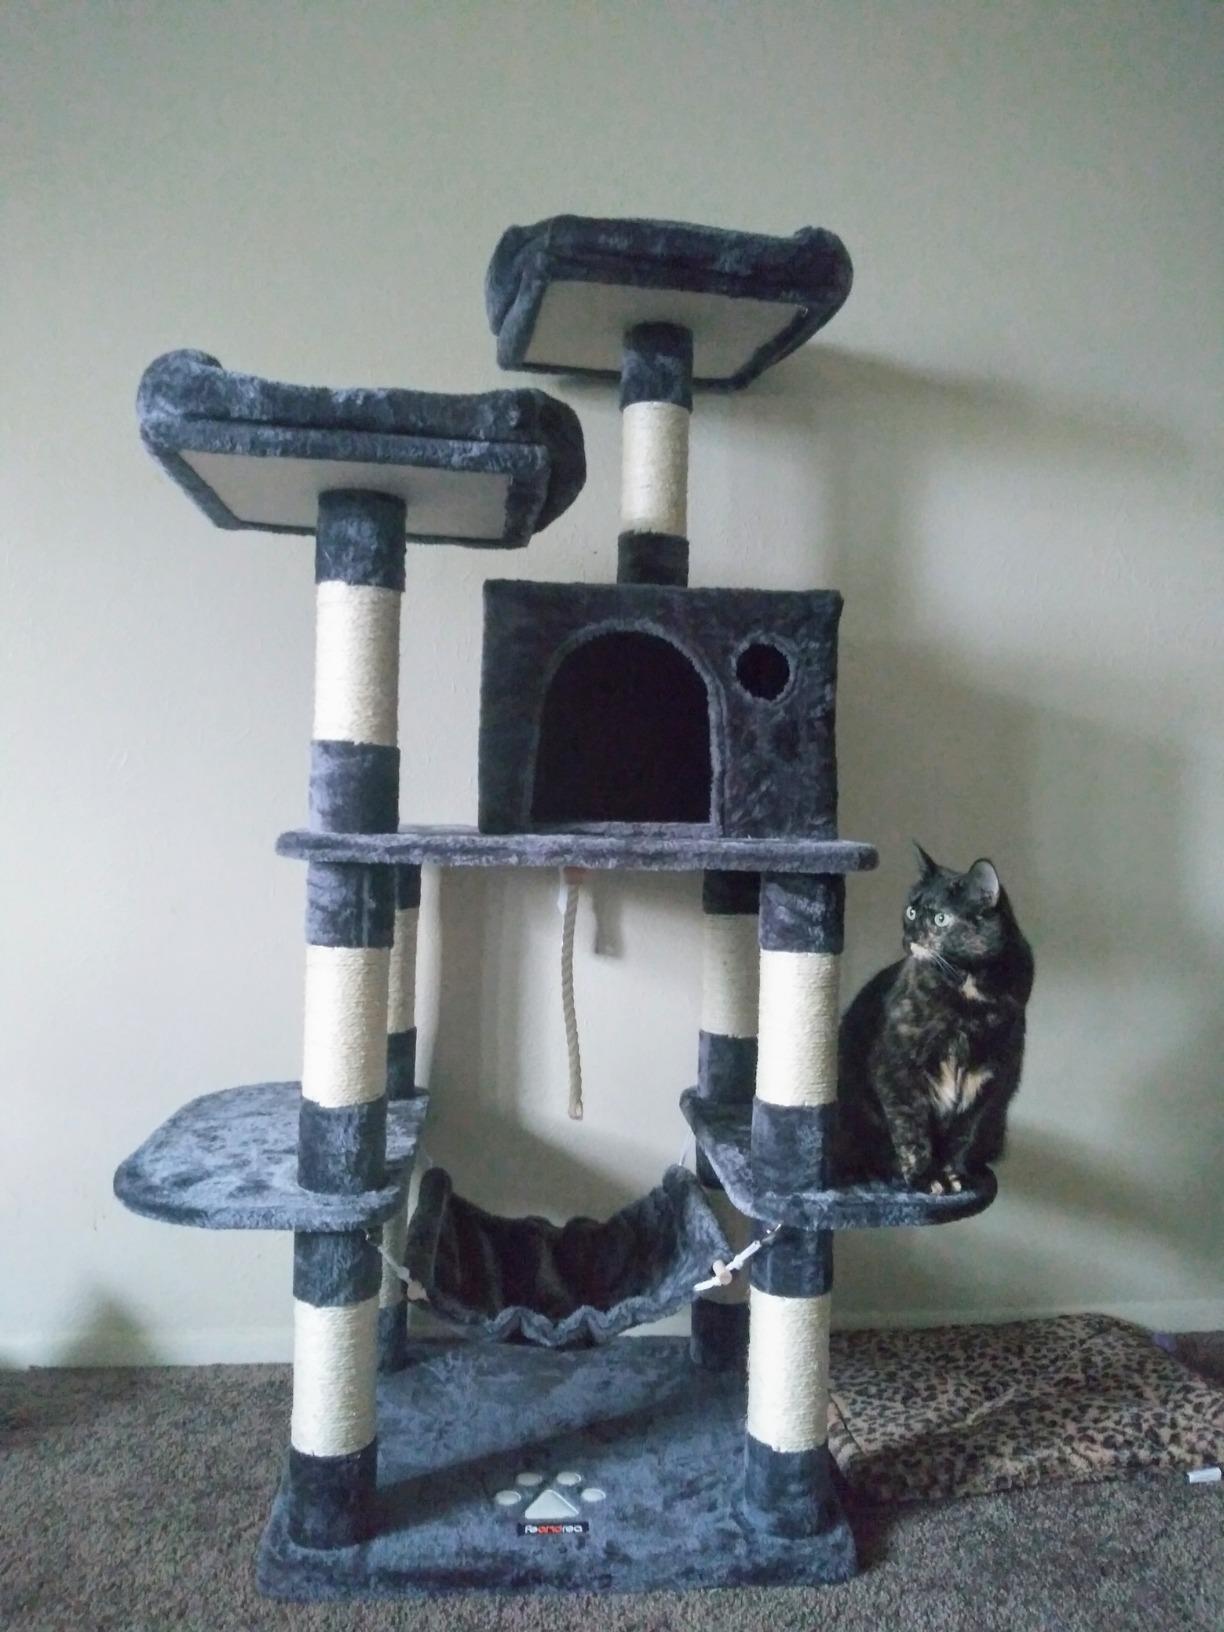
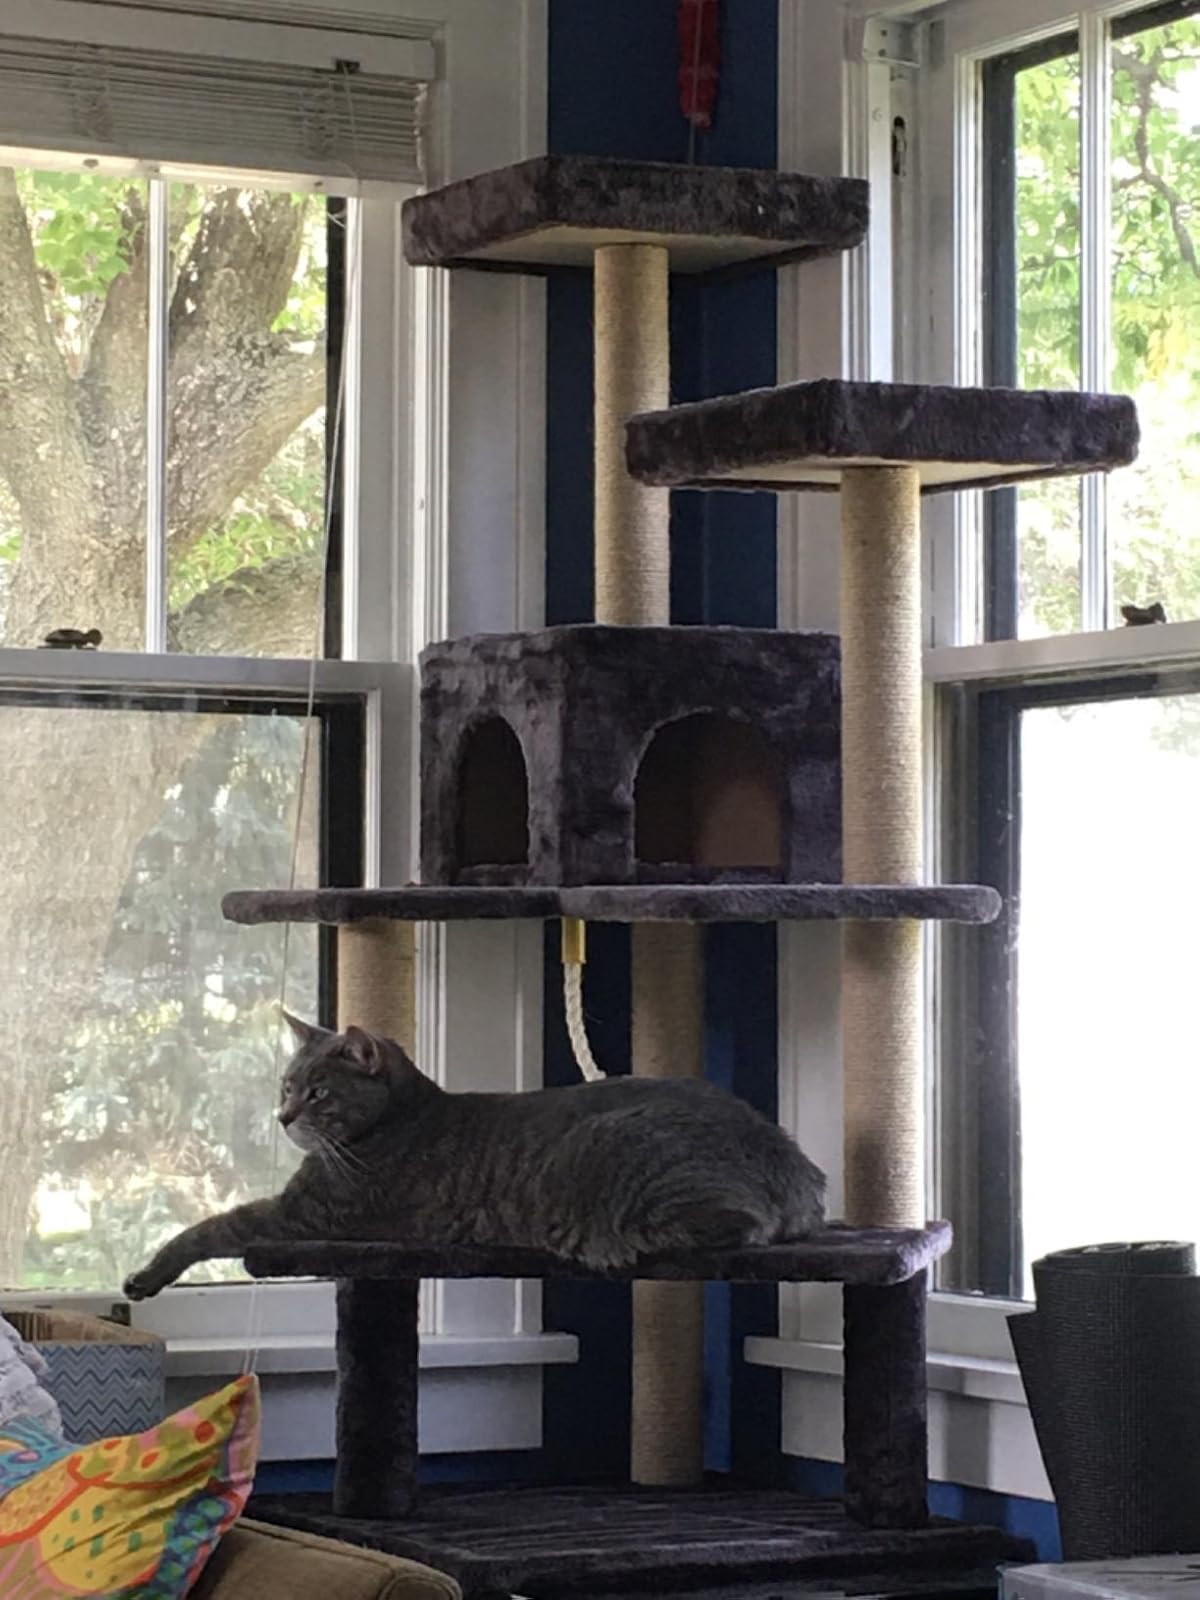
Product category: items_cat tree
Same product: no